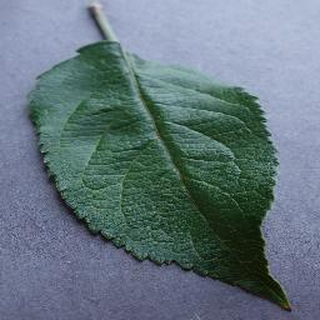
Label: healthy_apple